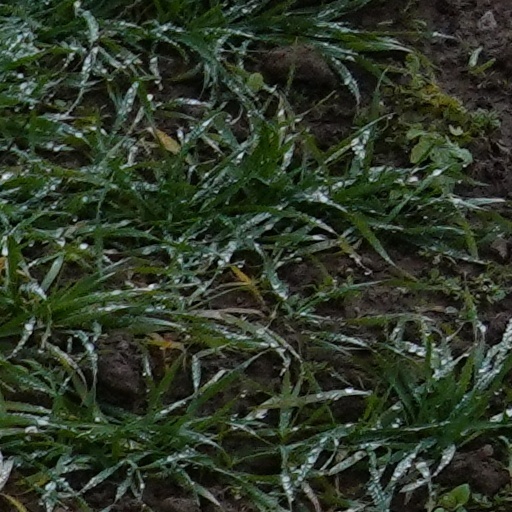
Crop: wheat